Transition metal imido complex

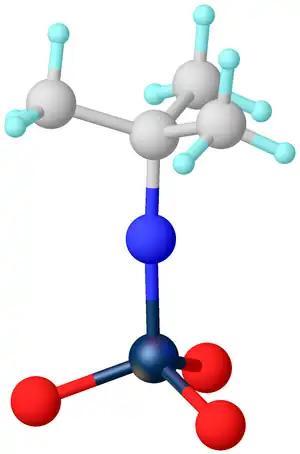
Structure of OsO(N-t-Bu) (multiple bonds are not drawn explicitly). Selected distances: Os-N, 1.689; Os-O, 1.678 Å.

A few imido complexes have been generated by the alkylation of metal nitride complexes: